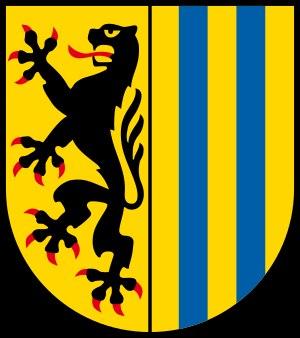
L’histoire de Leipzig est marquée par son importance comme centre de commerce. Au début, c'est à sa situation favorable à la croisée de routes commerçantes et à des privilèges accordés à ses foires qu'elle avait dû sa situation de premier plan dans le commerce des marchandises ; s'y ajoutèrent par la suite l'impression et le commerce de livres. Leipzig ne fut jamais résidence épiscopale, et fut toujours marquée par son caractère civil. En 1409, la ville devint le siège d'une des universités les plus anciennes dans l'espace linguistique allemand. Au cours des deux derniers siècles, Leipzig connut une forte croissance et fut un temps la quatrième ville allemande en grandeur après Berlin, Hambourg et Breslau, et avant Munich. En tant que site industriel, elle a perdu en importance depuis la réunification, mais s'affirme toujours comme ville de foires, comme ville universitaire, et par son patrimoine culturel.